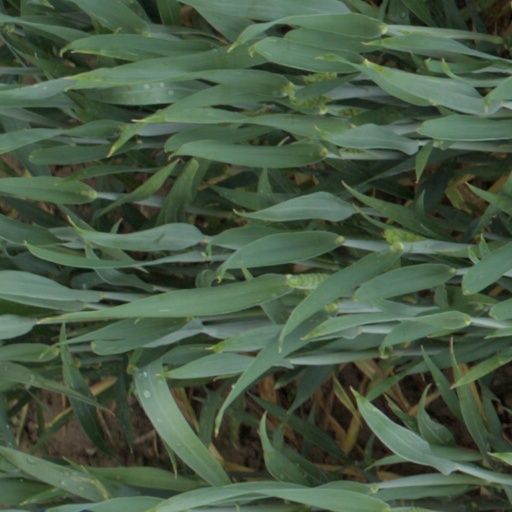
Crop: wheat